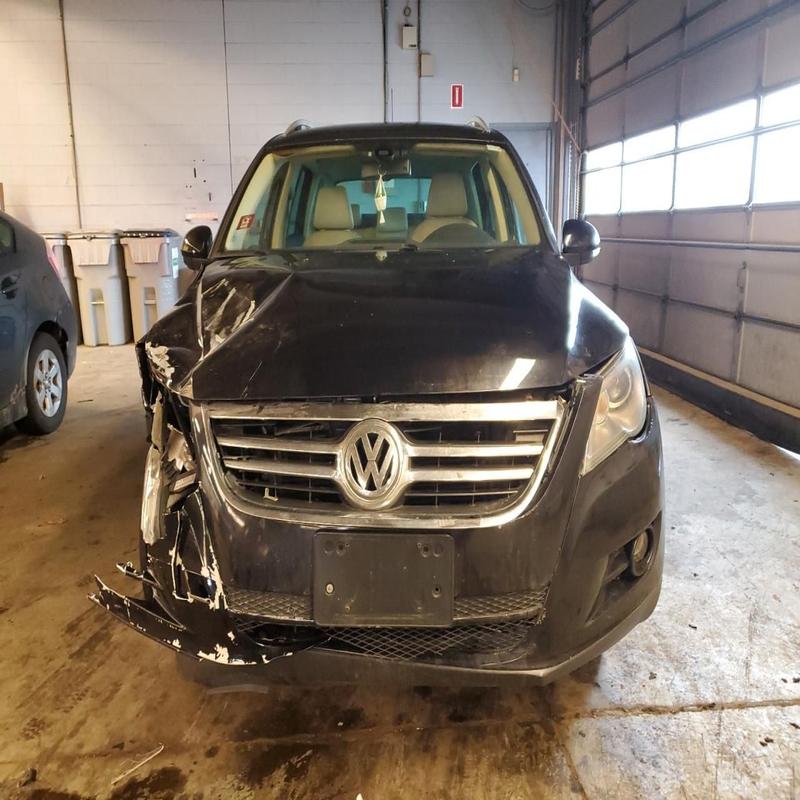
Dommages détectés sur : pare-choc avant, feu avant droit, capot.
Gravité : majeur